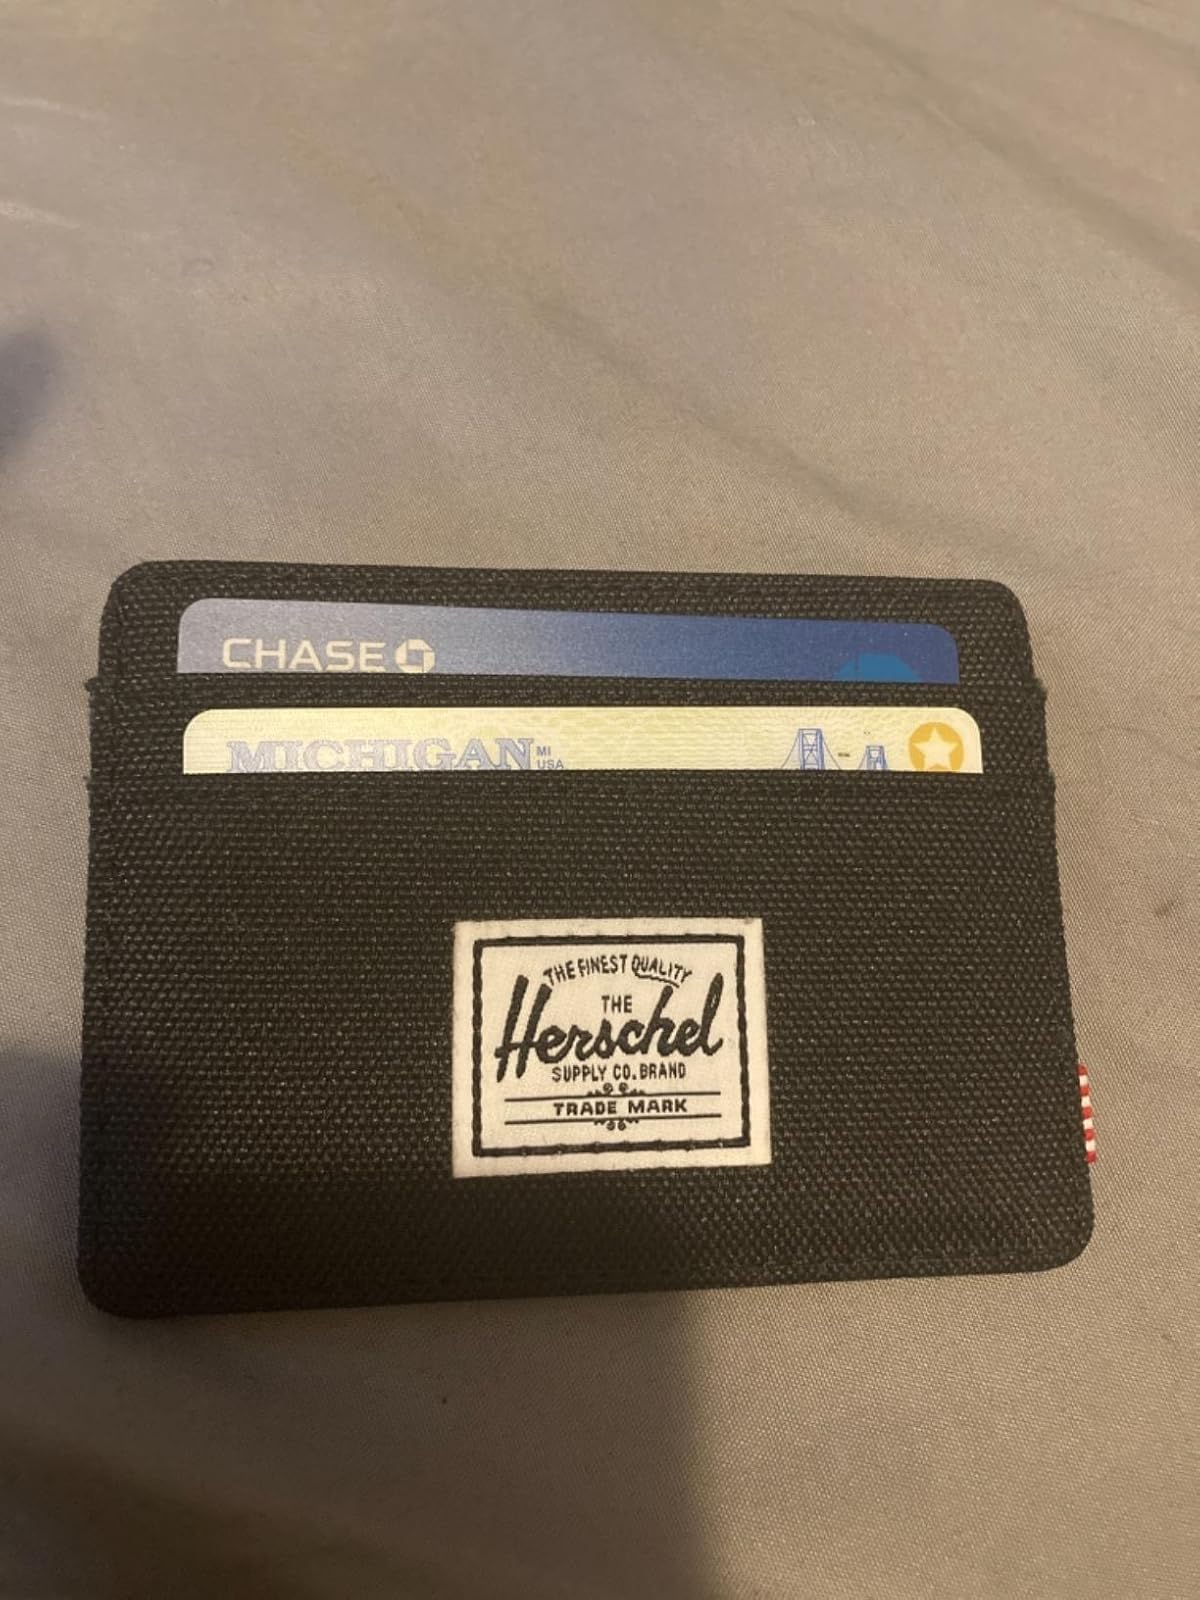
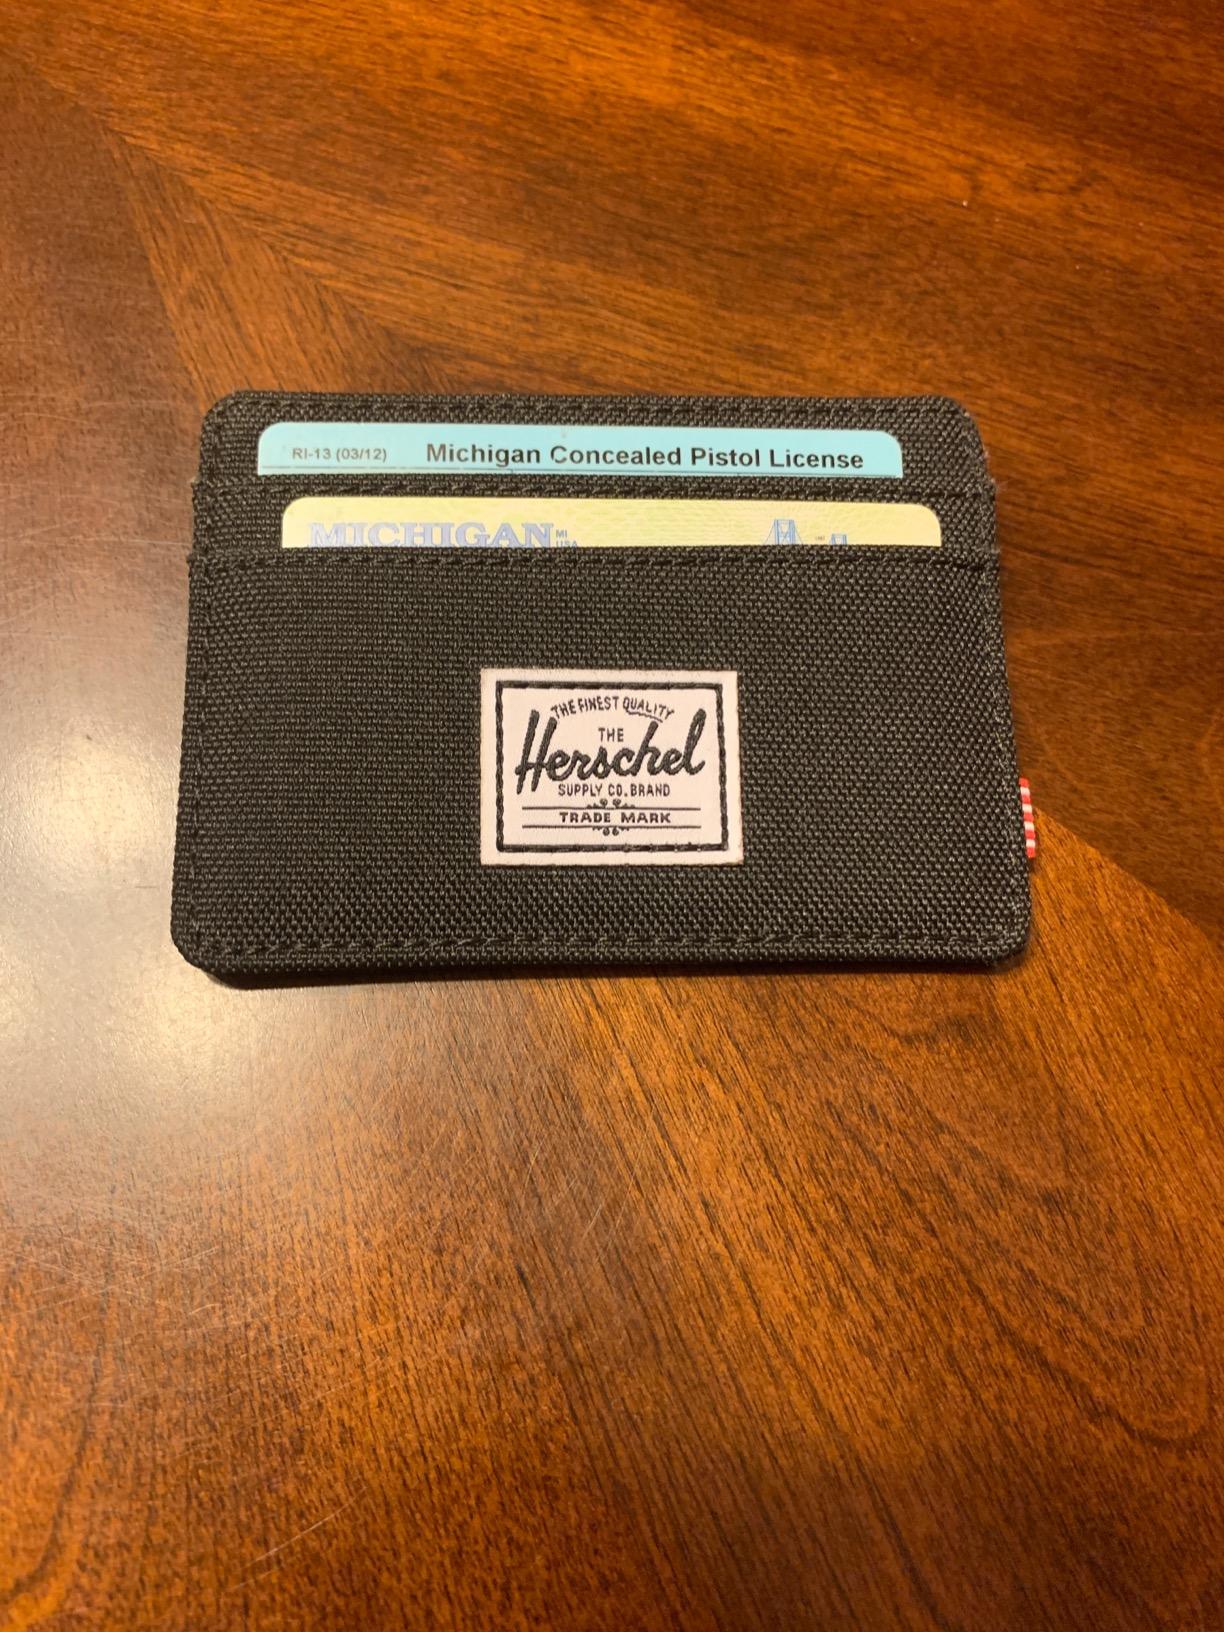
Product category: accessories_wallet
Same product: yes